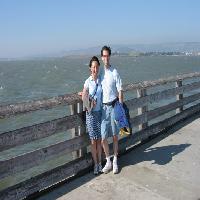
Weather: sun or clear